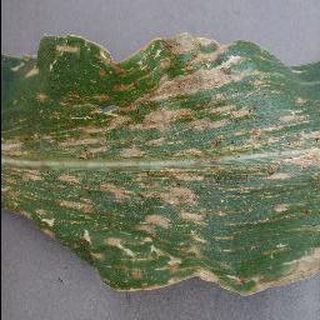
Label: corn_cercospora_leaf_spot